History of universities in Scotland

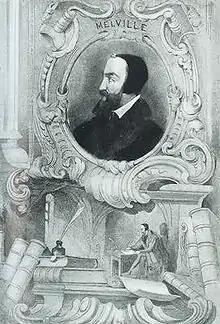
Andrew Melville, credited with major reforms in Scottish Universities in the sixteenth century

The civic values of humanism, which stressed the importance of order and morality, began to have a major impact on education and would become dominant in universities and schools by the end of the sixteenth century. By 1497 the humanist and historian Hector Boece, born in Dundee and who had studied at Paris, returned to become the first principal at the new university of Aberdeen. Another major figure was Archibald Whitelaw, a teacher at St. Andrews and Cologne who later became a tutor to the young James III and served as royal secretary from 1462 to 1493. King's College Aberdeen was refounded in 1515. In addition to the basic arts curriculum it offered theology, civil and canon law and medicine. St Leonard's College was founded in St Andrews in 1511 by Archbishop Alexander Stewart. John Douglas led the refoundation of St John's College as St Mary's College, St Andrews in 1538, as a humanist academy for the training of clerics, with a stress on biblical study. Robert Reid, Abbot of Kinloss and later Bishop of Orkney, was responsible in the 1520s and 1530s for bringing the Italian humanist Giovanni Ferrario to teach at Kinloss Abbey, where he established an impressive library and wrote works of Scottish history and biography. Reid was also instrumental in organising the public lectures that were established in Edinburgh in the 1540s on law, Greek, Latin and philosophy, under the patronage of the queen consort Mary of Guise. These developed into the "Tounis College" of the city, which would eventually become the University of Edinburgh. In 1592, Fraserburgh University was established, but it was short-lived.